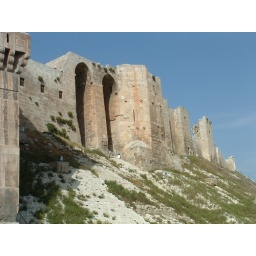
Citadel, some of the glasis stones were removed to reuse. Older circular Roman columns used in part of the wall.